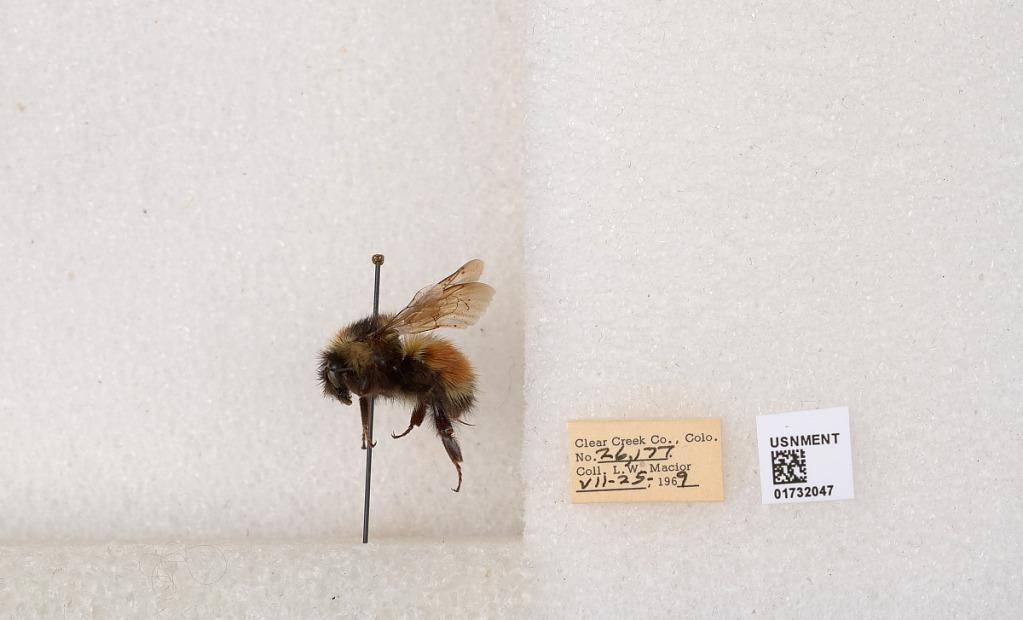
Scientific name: Bombus (Pyrobombus) sylvicola Kirby
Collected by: L. Macior
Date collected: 1969-7-25
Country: United States
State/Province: Colorado
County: Clear Creek
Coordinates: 39.7006, -105.694